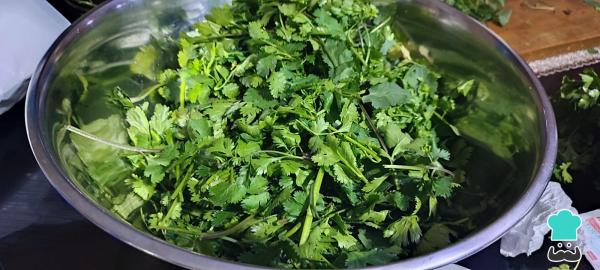
También separa las hojas de culantro. Al igual que el choclo, trata de conseguir el culantro más fresco que haya, esto hará que los tamalitos verdes consigan el color y aroma que lo caracteriza.